Leverton, Berkshire

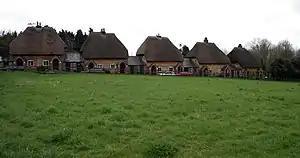
Pepperpot Cottages at Leverton Hamlet

Leverton is a small hamlet in West Berkshire, England, close to the border with Wiltshire and around north-west of Hungerford.